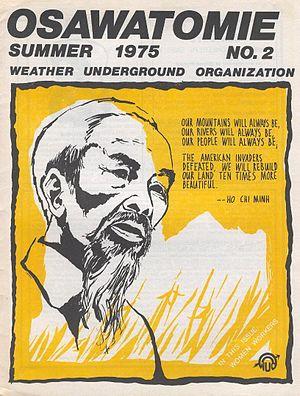
UNE d'Osawatomie (n°2), le journal clandestin du Weather Underground.
The Weatherman, plus souvent appelé Weathermen, et devenu après son passage à la clandestinité The Weather Underground puis The Weather Underground Organization, était un collectif américain de la gauche radicale, se présentant comme anti-impérialiste et antiraciste, fondé en 1969 à Chicago à partir des décombres du Students for a Democratic Society qui avait lancé la campagne contre la guerre du Viêt Nam. Proche de la New Left, ses membres défendaient des positions tiers-mondistes, refusant tout autant l'alignement sur le bloc de l'Est que l'anticommunisme traditionnel de la gauche libérale américaine.
Osawatomie est un journal publié de façon clandestine par le Weather Underground Organization, un groupe radical américain, de mars 1975 à juin-juillet 1976. Son nom est celui d'un village du Kansas où le militant blanc anti-esclavagiste John Brown mena une bataille en 1856. Brown était l'une des références de Malcolm X, qui luttait pour le Black Power et était lui-même une référence du Weather Underground, qui se disait anti-raciste et anti-impérialiste. En 1969, le Weatherman Mark Rudd avait déclaré, reprenant la célèbre citation de Che Guevara, que l'objectif du groupe était de créer « un, deux, dix John Brown.»